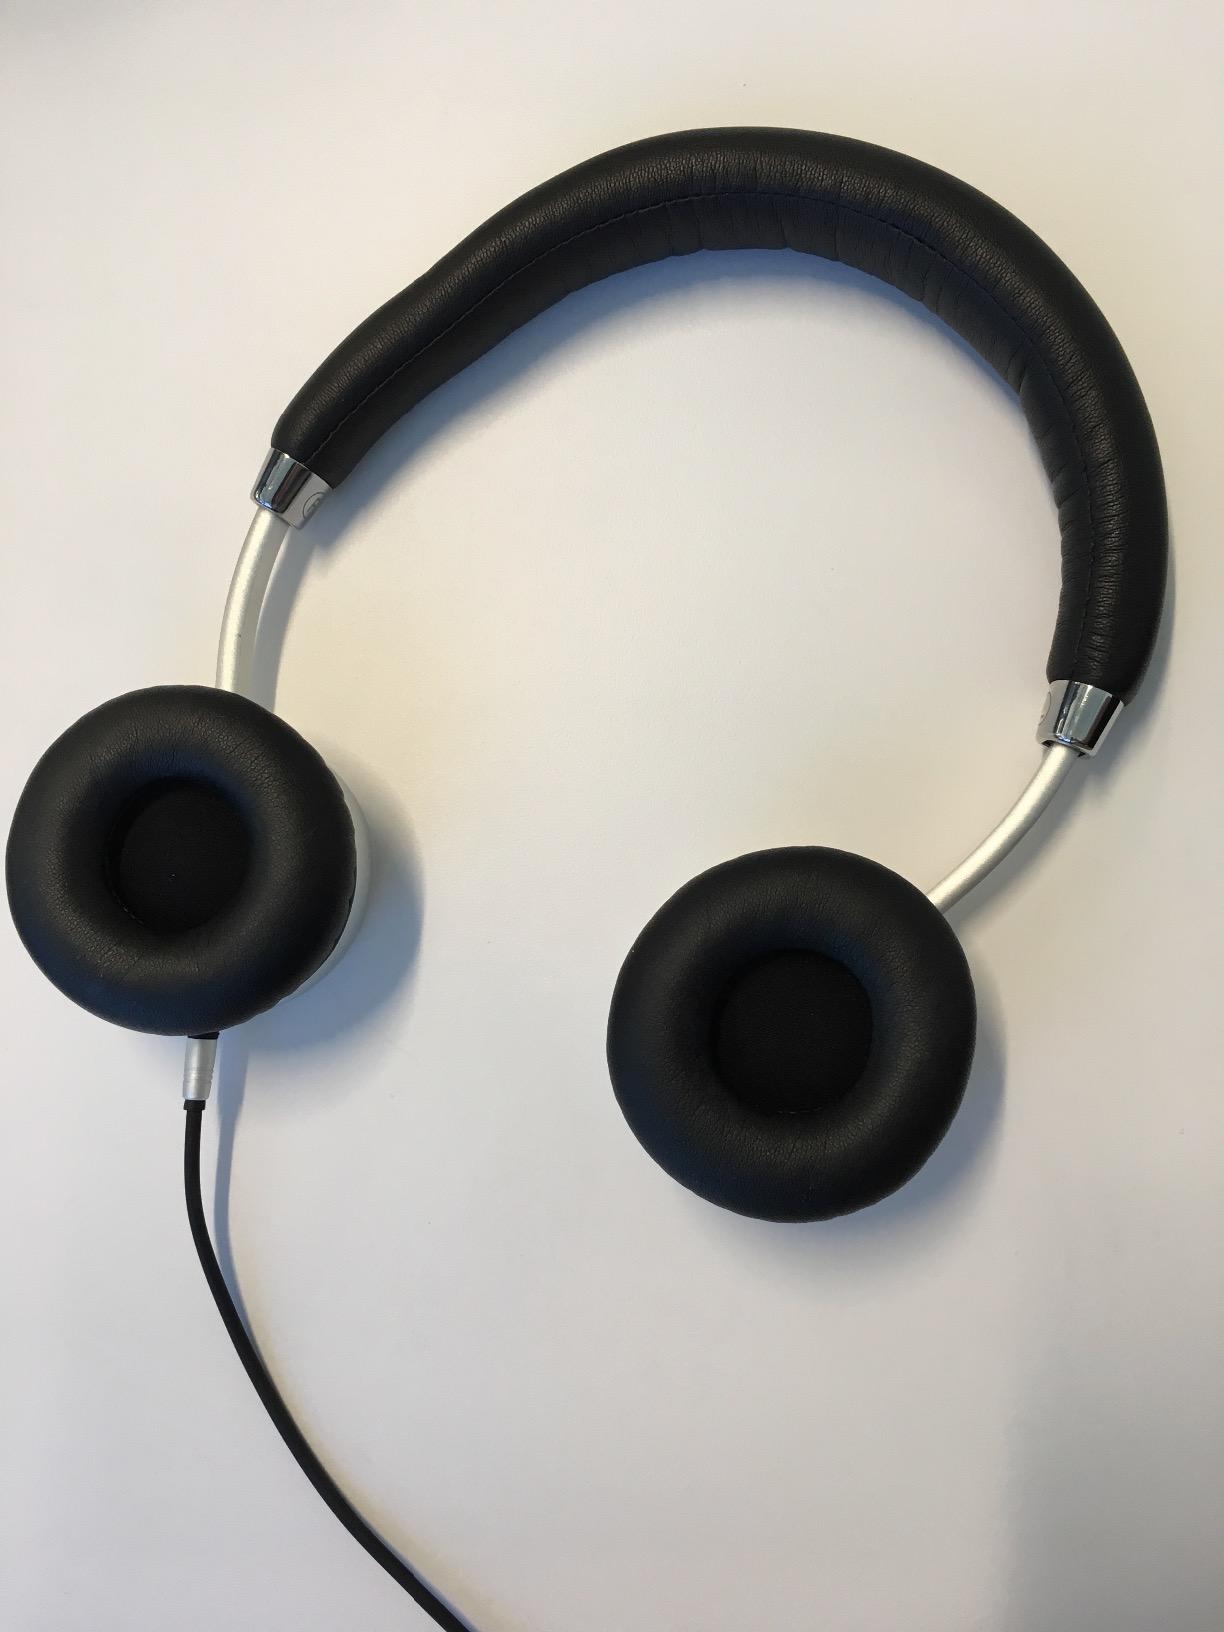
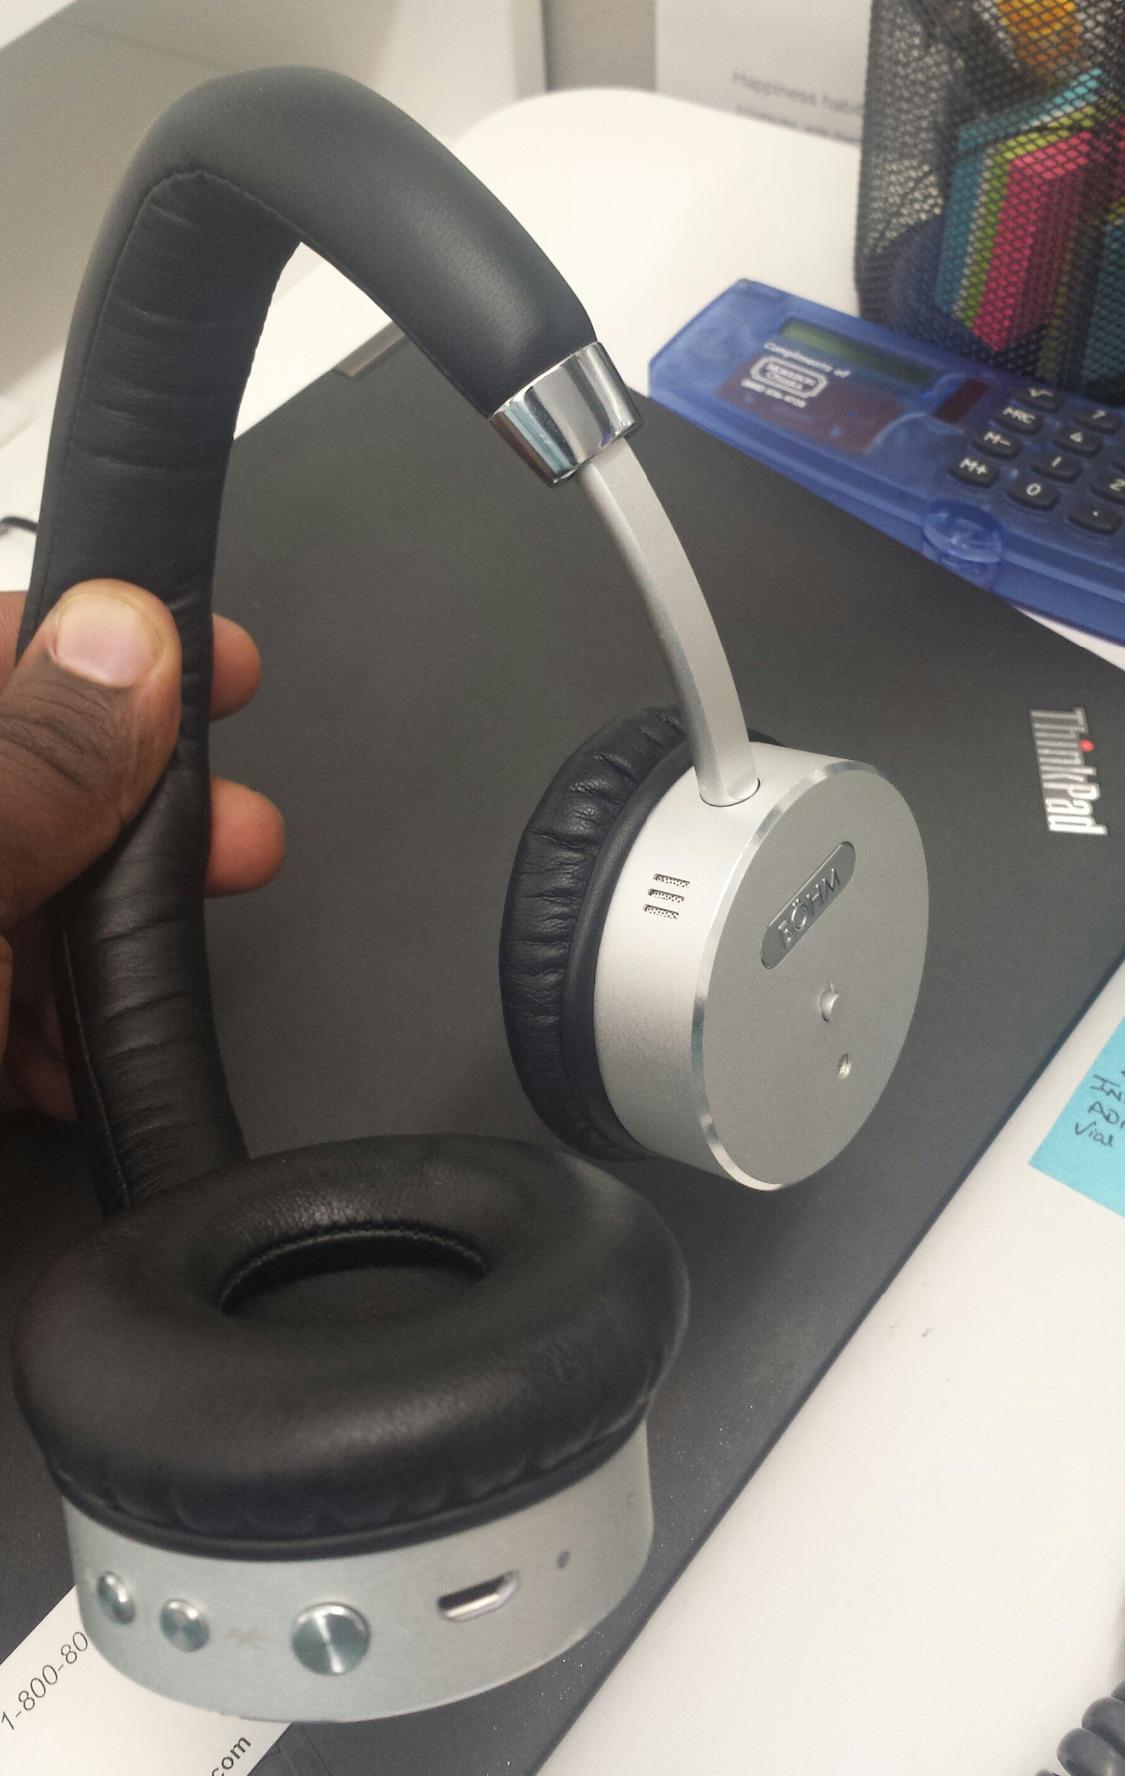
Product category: headphones
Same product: yes